1913 New Zealand rugby union tour of North America

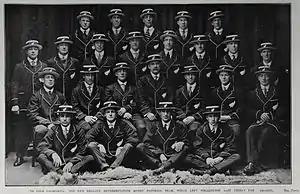
The New Zealand team wearing blazers and hats, before their departure to North America

The 1913 New Zealand tour rugby of North America was the second tour by the New Zealand national rugby union outside Australasia. Sixteen matches were played (all won) along with a Test match against United States sides.